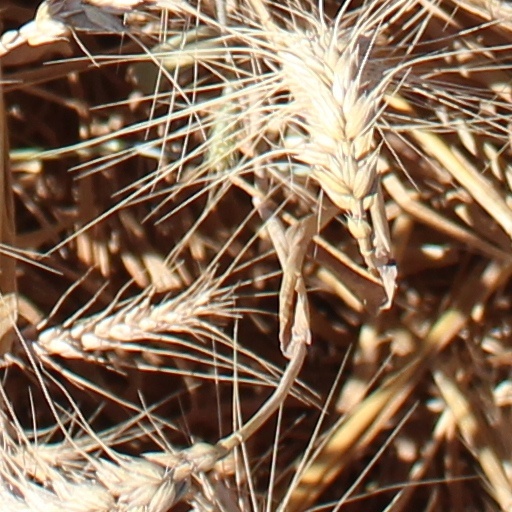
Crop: wheat